Target costing

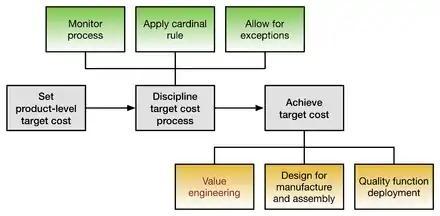

The first step is to set a product-level target cost. Since the allowable cost is simply obtained from external conditions without considering the design capabilities of the company as well as the realistic cost for manufacturing, it may not be always achievable in practice. Thus, it is necessary to adjust the unachievable allowable cost to an achievable target cost that the cost increase should be reduced with great effort. The second step is to discipline this target cost process, including monitoring the relationship between the target cost and the estimated product cost at any point during the design process, applying the cardinal rule so that the total target costs at the component-level does not exceed the target cost of the product, and allowing exceptions for products violating the cardinal rule. For a product exception to the cardinal rule, two analyses are often performed after the launch of the product. One involves reviewing the design process to find out why the target cost was unachieved. The other is an immediate effort to reduce the excessive cost to ensure that the period of violation is as short as possible. Once the target cost-reduction objective is identified, the product-level target costing comes to the final step, finding ways to achieve it. Engineering methods such as value engineering (VE), design for manufacture and assembly (DFMA), and quality function deployment (QFD) are commonly adopted in this step.